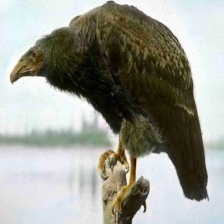
Species: CALIFORNIA CONDOR
Scientific name: GYMNOGYPS CALIFORNIANUS
ImageNet parent category: vulture